Resonator guitar

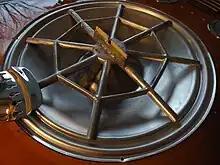
Dobro-style "spider" resonator on a Hohner guitar (cover removed)

National countered the Dobro with its own single resonator model, which Dopyera had designed before he left the company. They also continued to produce the tricone design, which many players preferred for its tone. Both National single and tricone resonators remained conical, with their convex surfaces uppermost. Single resonator models used a wooden "biscuit" at the cone apex to support the bridge. At this point, both companies sourced many components from Adolph Rickenbacker, including the aluminum resonators.